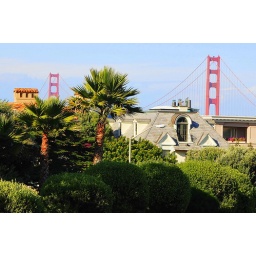
golden gate bridge in your back yard